Krahô dialect

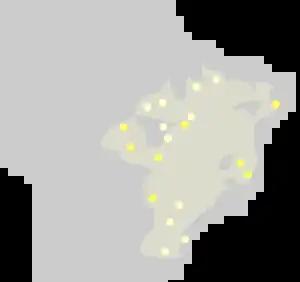
Krahô is a dialect of the Canela-Krahô language

Krahô (Krahô: "Mehĩ jarkwa" ) is a dialect of the Canela-Krahô language, a Timbira variety of the Northern Jê language group (Jê, Macro-Jê) spoken in Tocantins, Brazil by the Krahô people.